Rich Lesser

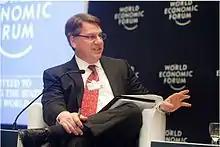
Lesser in 2012

Richard Lesser (born 1962) is an American businessman who has been the chair of American management consultancy Boston Consulting Group (BCG) since 2021. He previously was CEO from 2013 to 2021.